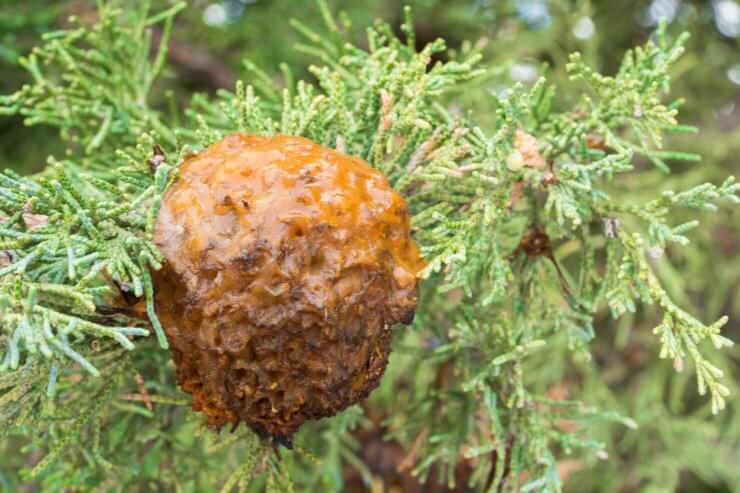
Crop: apple
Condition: rust